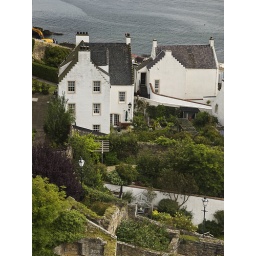
Taken from the top of St.Serfs tower in Dysart and looking over some of the houses in Pan Ha' towards the Firth of Forth